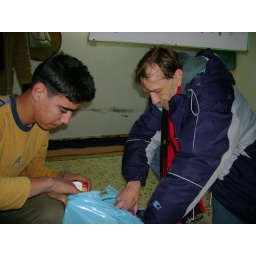
Packing up food bags and boxes in preparation for the food distribution program